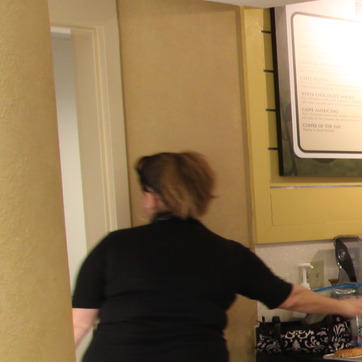
Material: hair